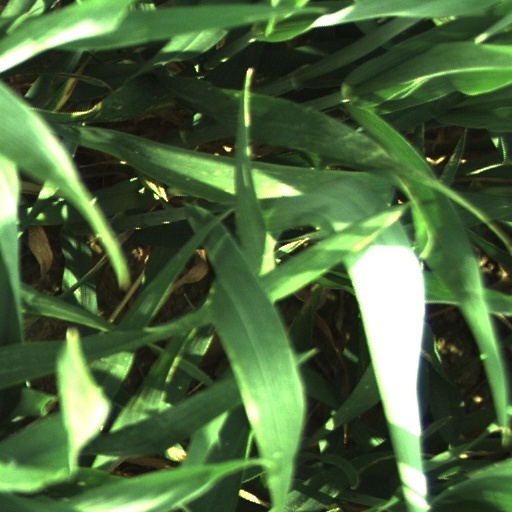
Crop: wheat